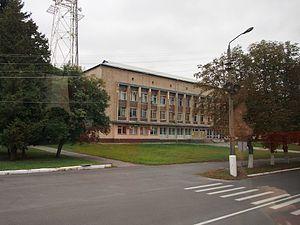
Tchernobyl [ t͡ʃɛʁnɔbil] est une ville de l'oblast de Kiev, en Ukraine.